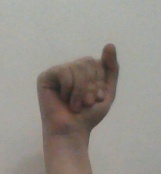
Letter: saad